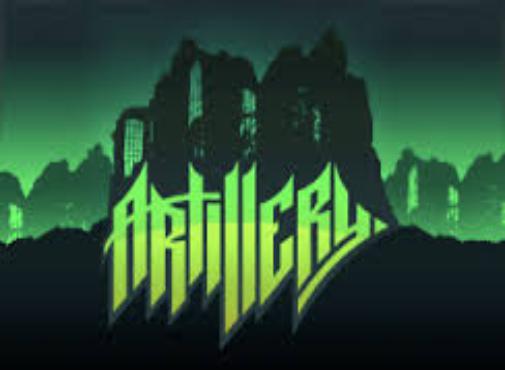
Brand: Artillery
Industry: Leisure